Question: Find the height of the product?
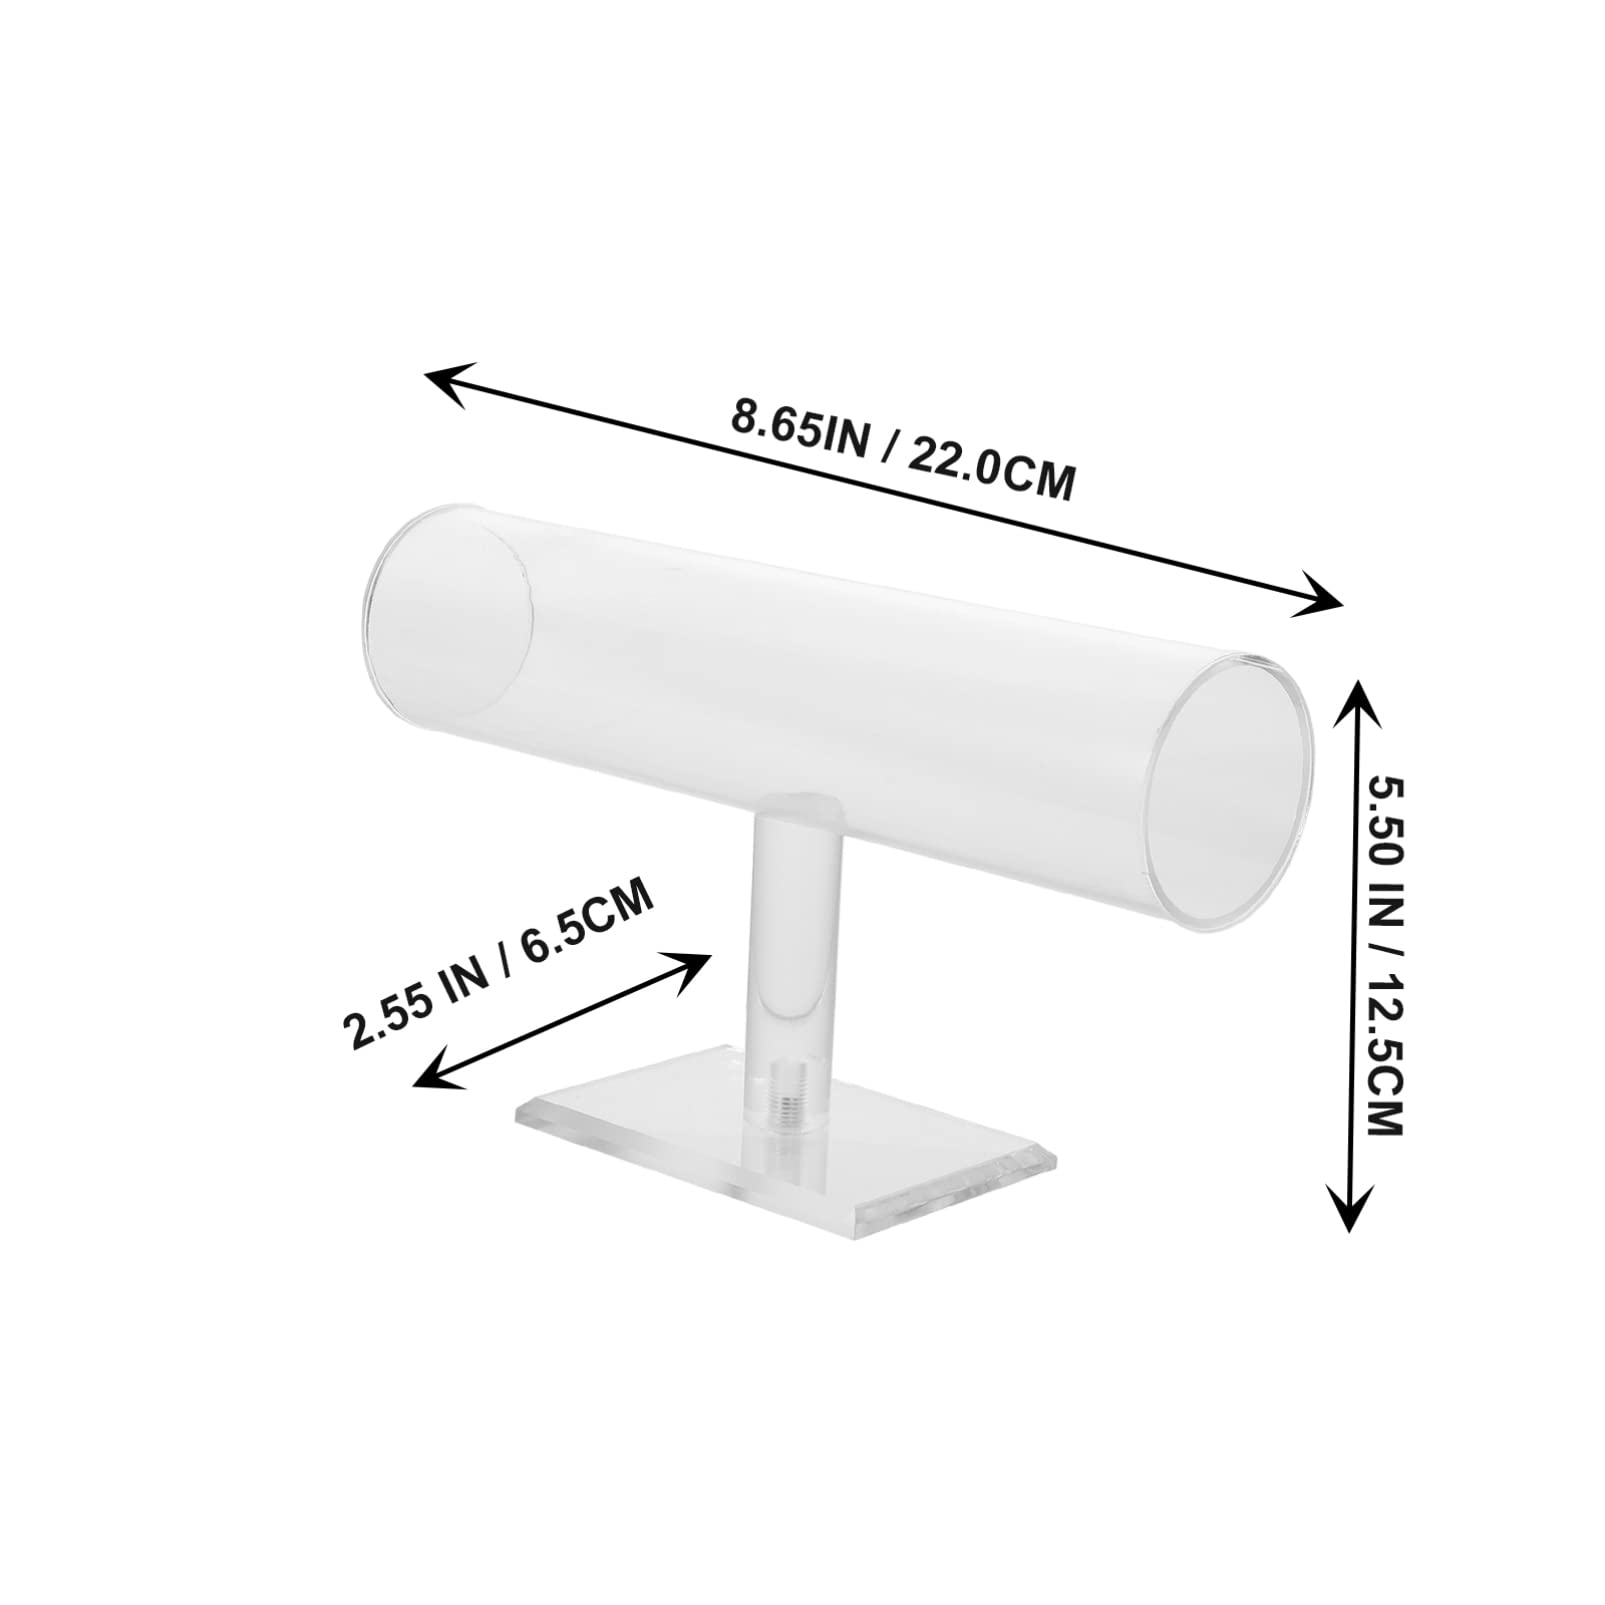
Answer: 12.5 centimetre